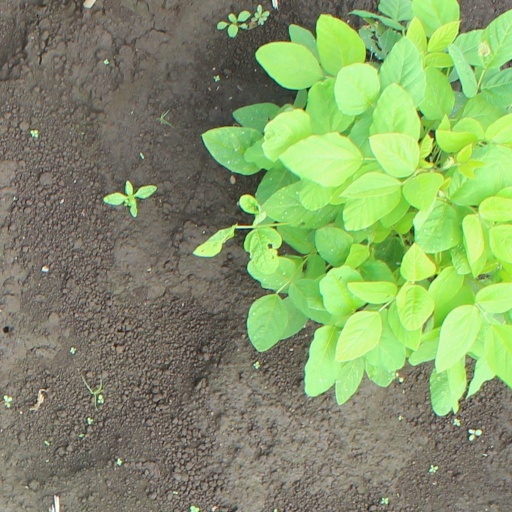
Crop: soybean